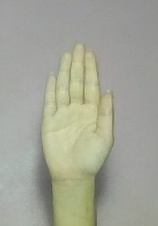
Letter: seen